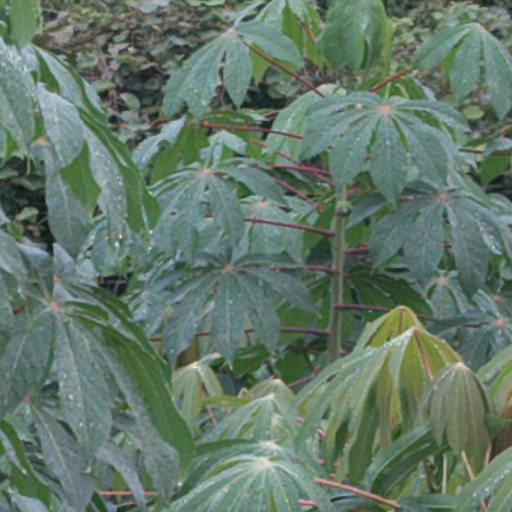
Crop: cassava